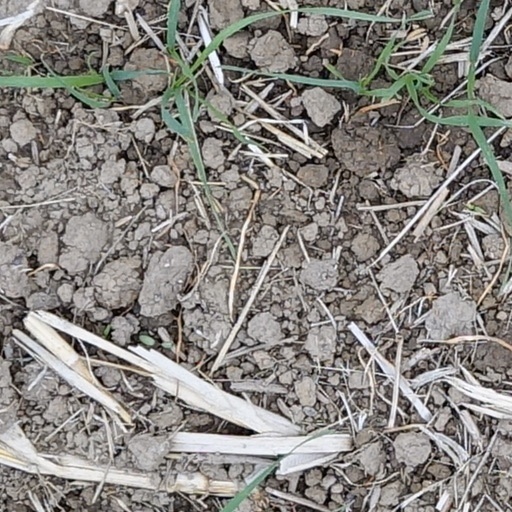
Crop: wheat